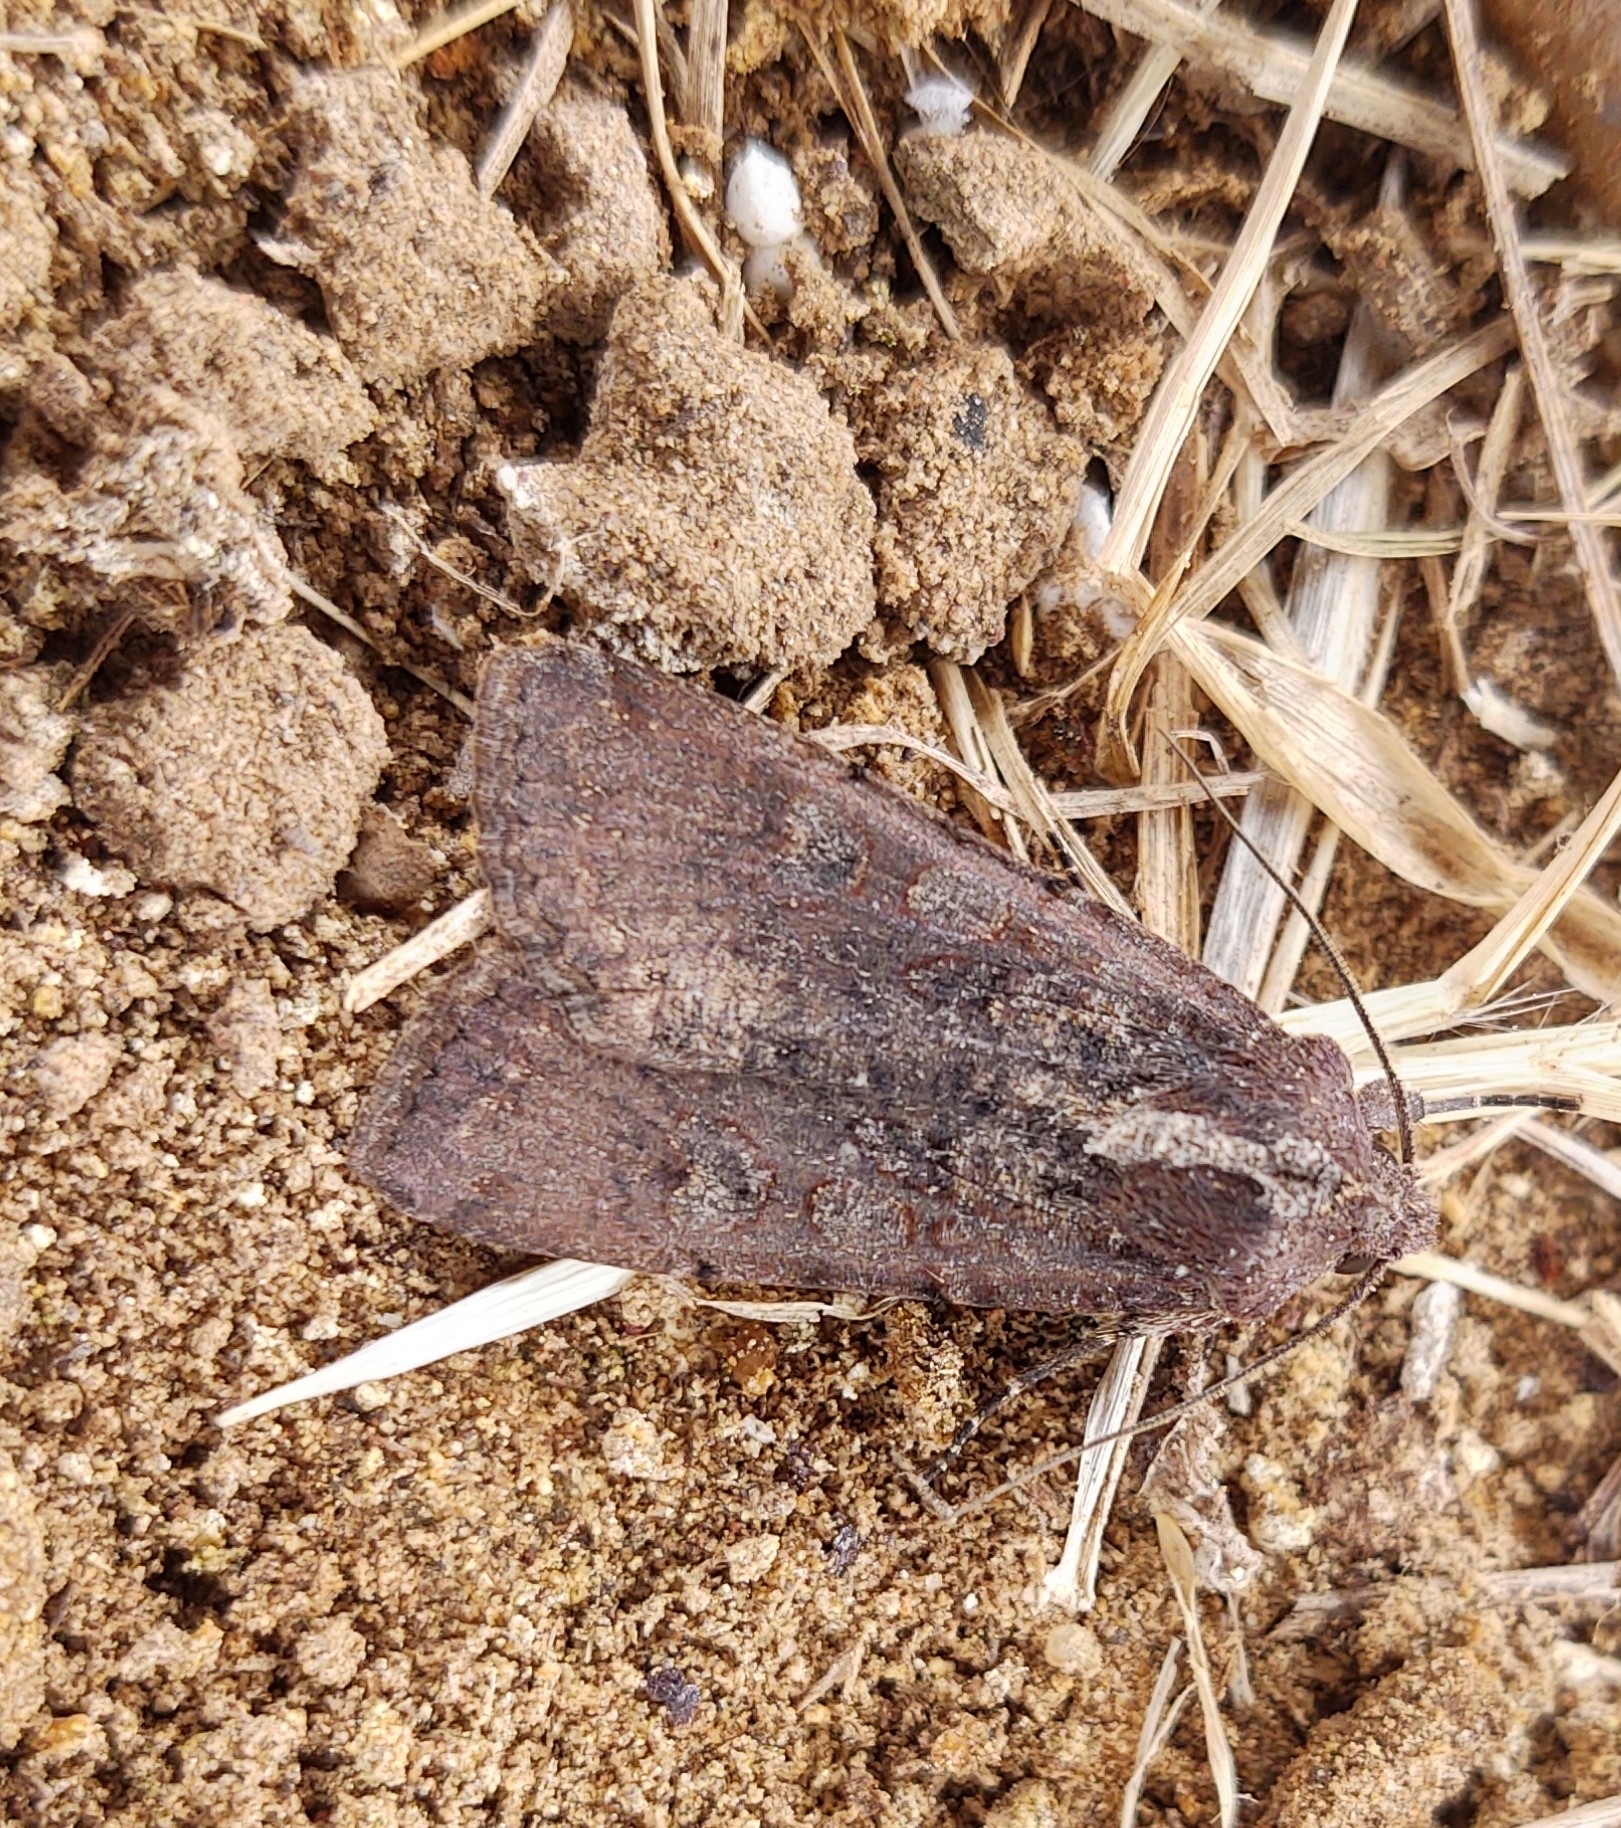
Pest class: cutworms